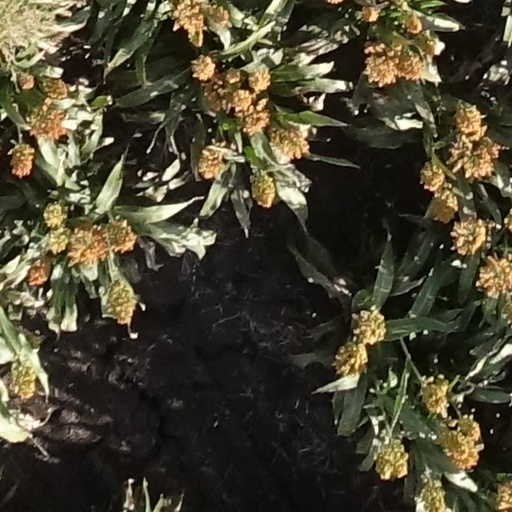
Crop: sorghum